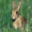
Label: rabbit